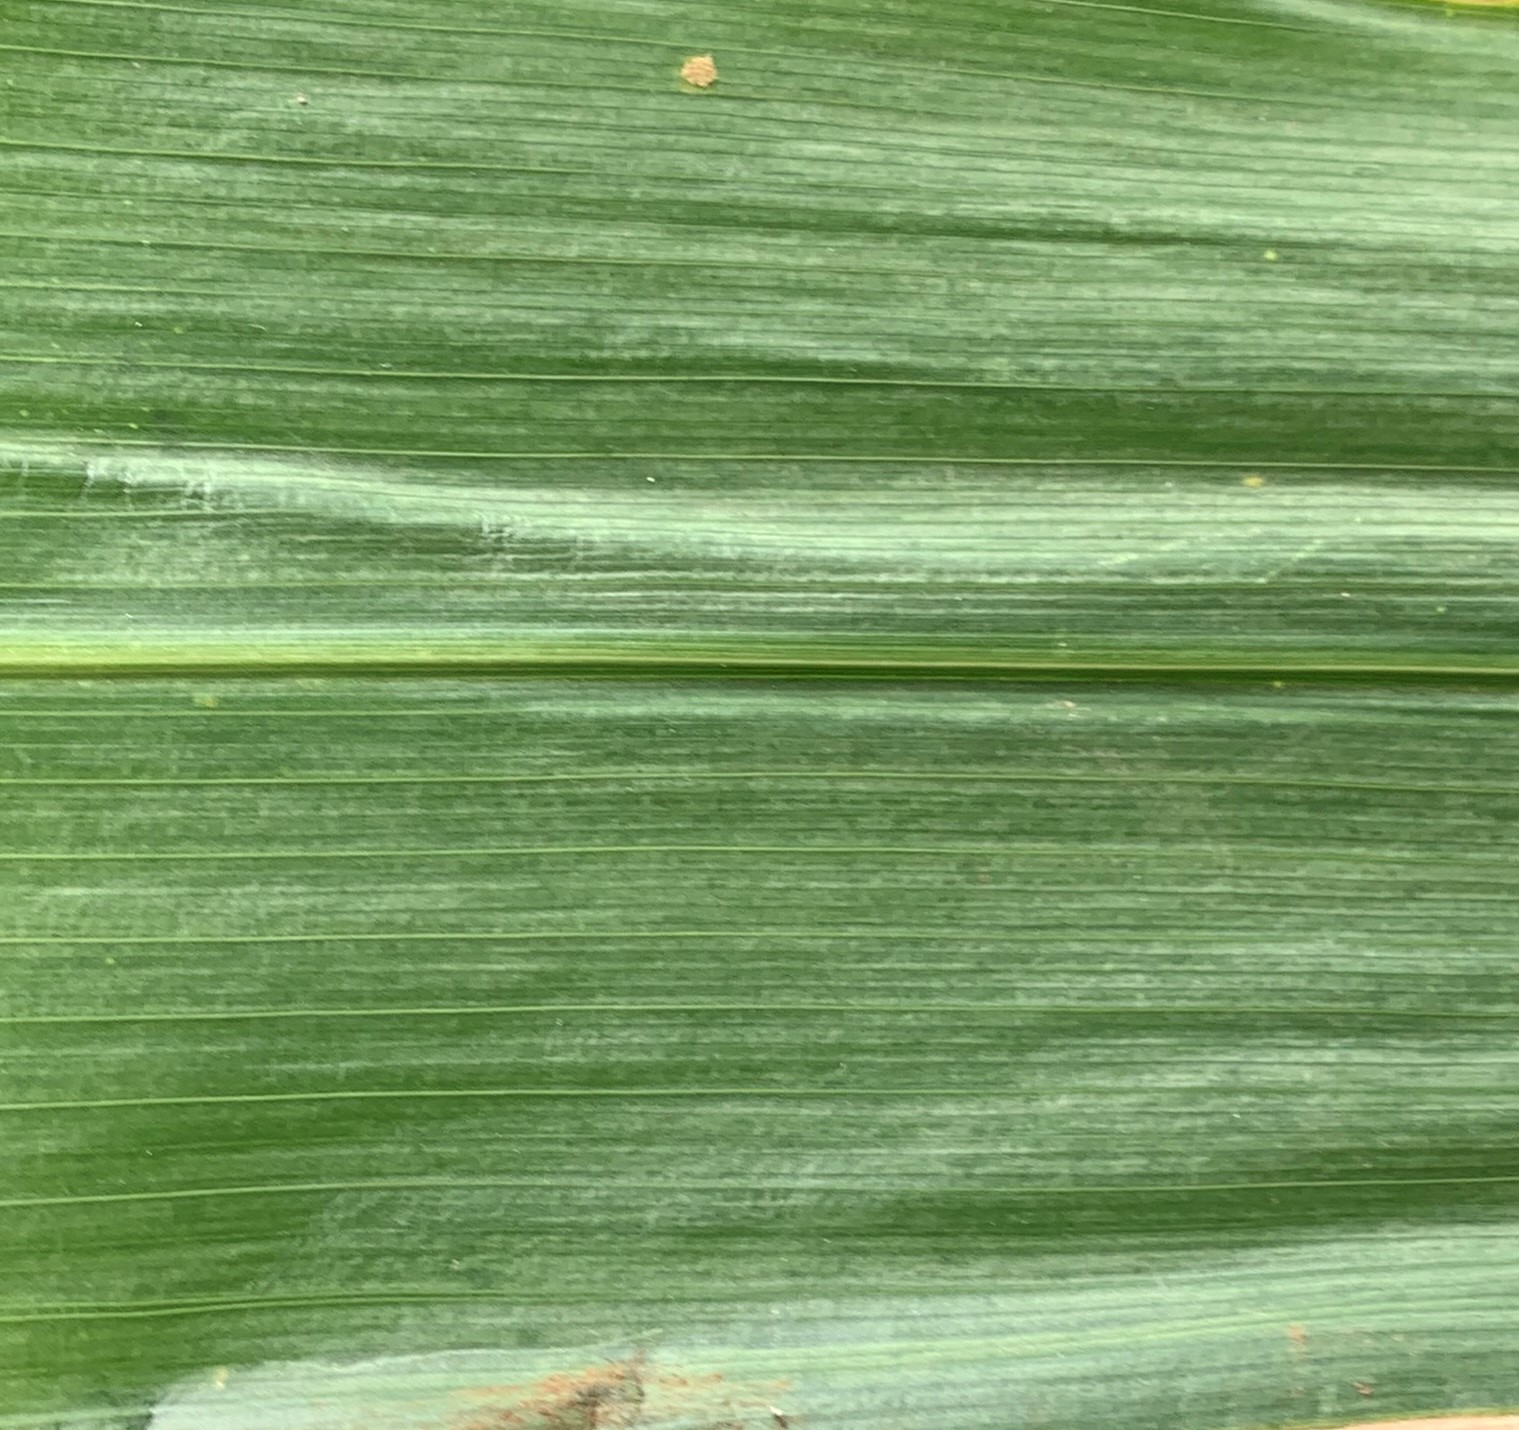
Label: Healthy